Staci Appel

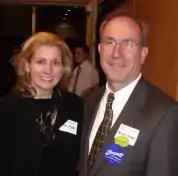
Appel and her husband, Brent R. Appel.

Appel ran for an open congressional seat in Iowa's 3rd congressional district. Incumbent congressman Tom Latham retired. She initially stated she would run for the seat, before announcing that she would not run, citing family obligations, then reversing her decision again to commit to the race. She faced Republican nominee David Young in the general election. David Young won the election with 52.8% of the vote to Appel's 42.2%.